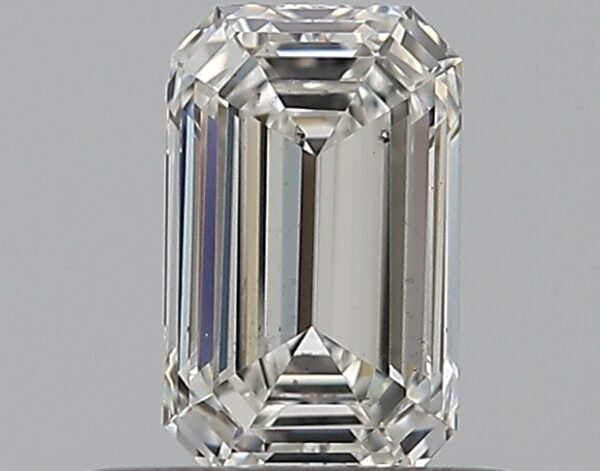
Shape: emerald
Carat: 0.5
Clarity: VS2
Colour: H
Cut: EX
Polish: EX
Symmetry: VG
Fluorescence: N
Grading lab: GIA
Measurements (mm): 5.76 x 3.56 x 2.45